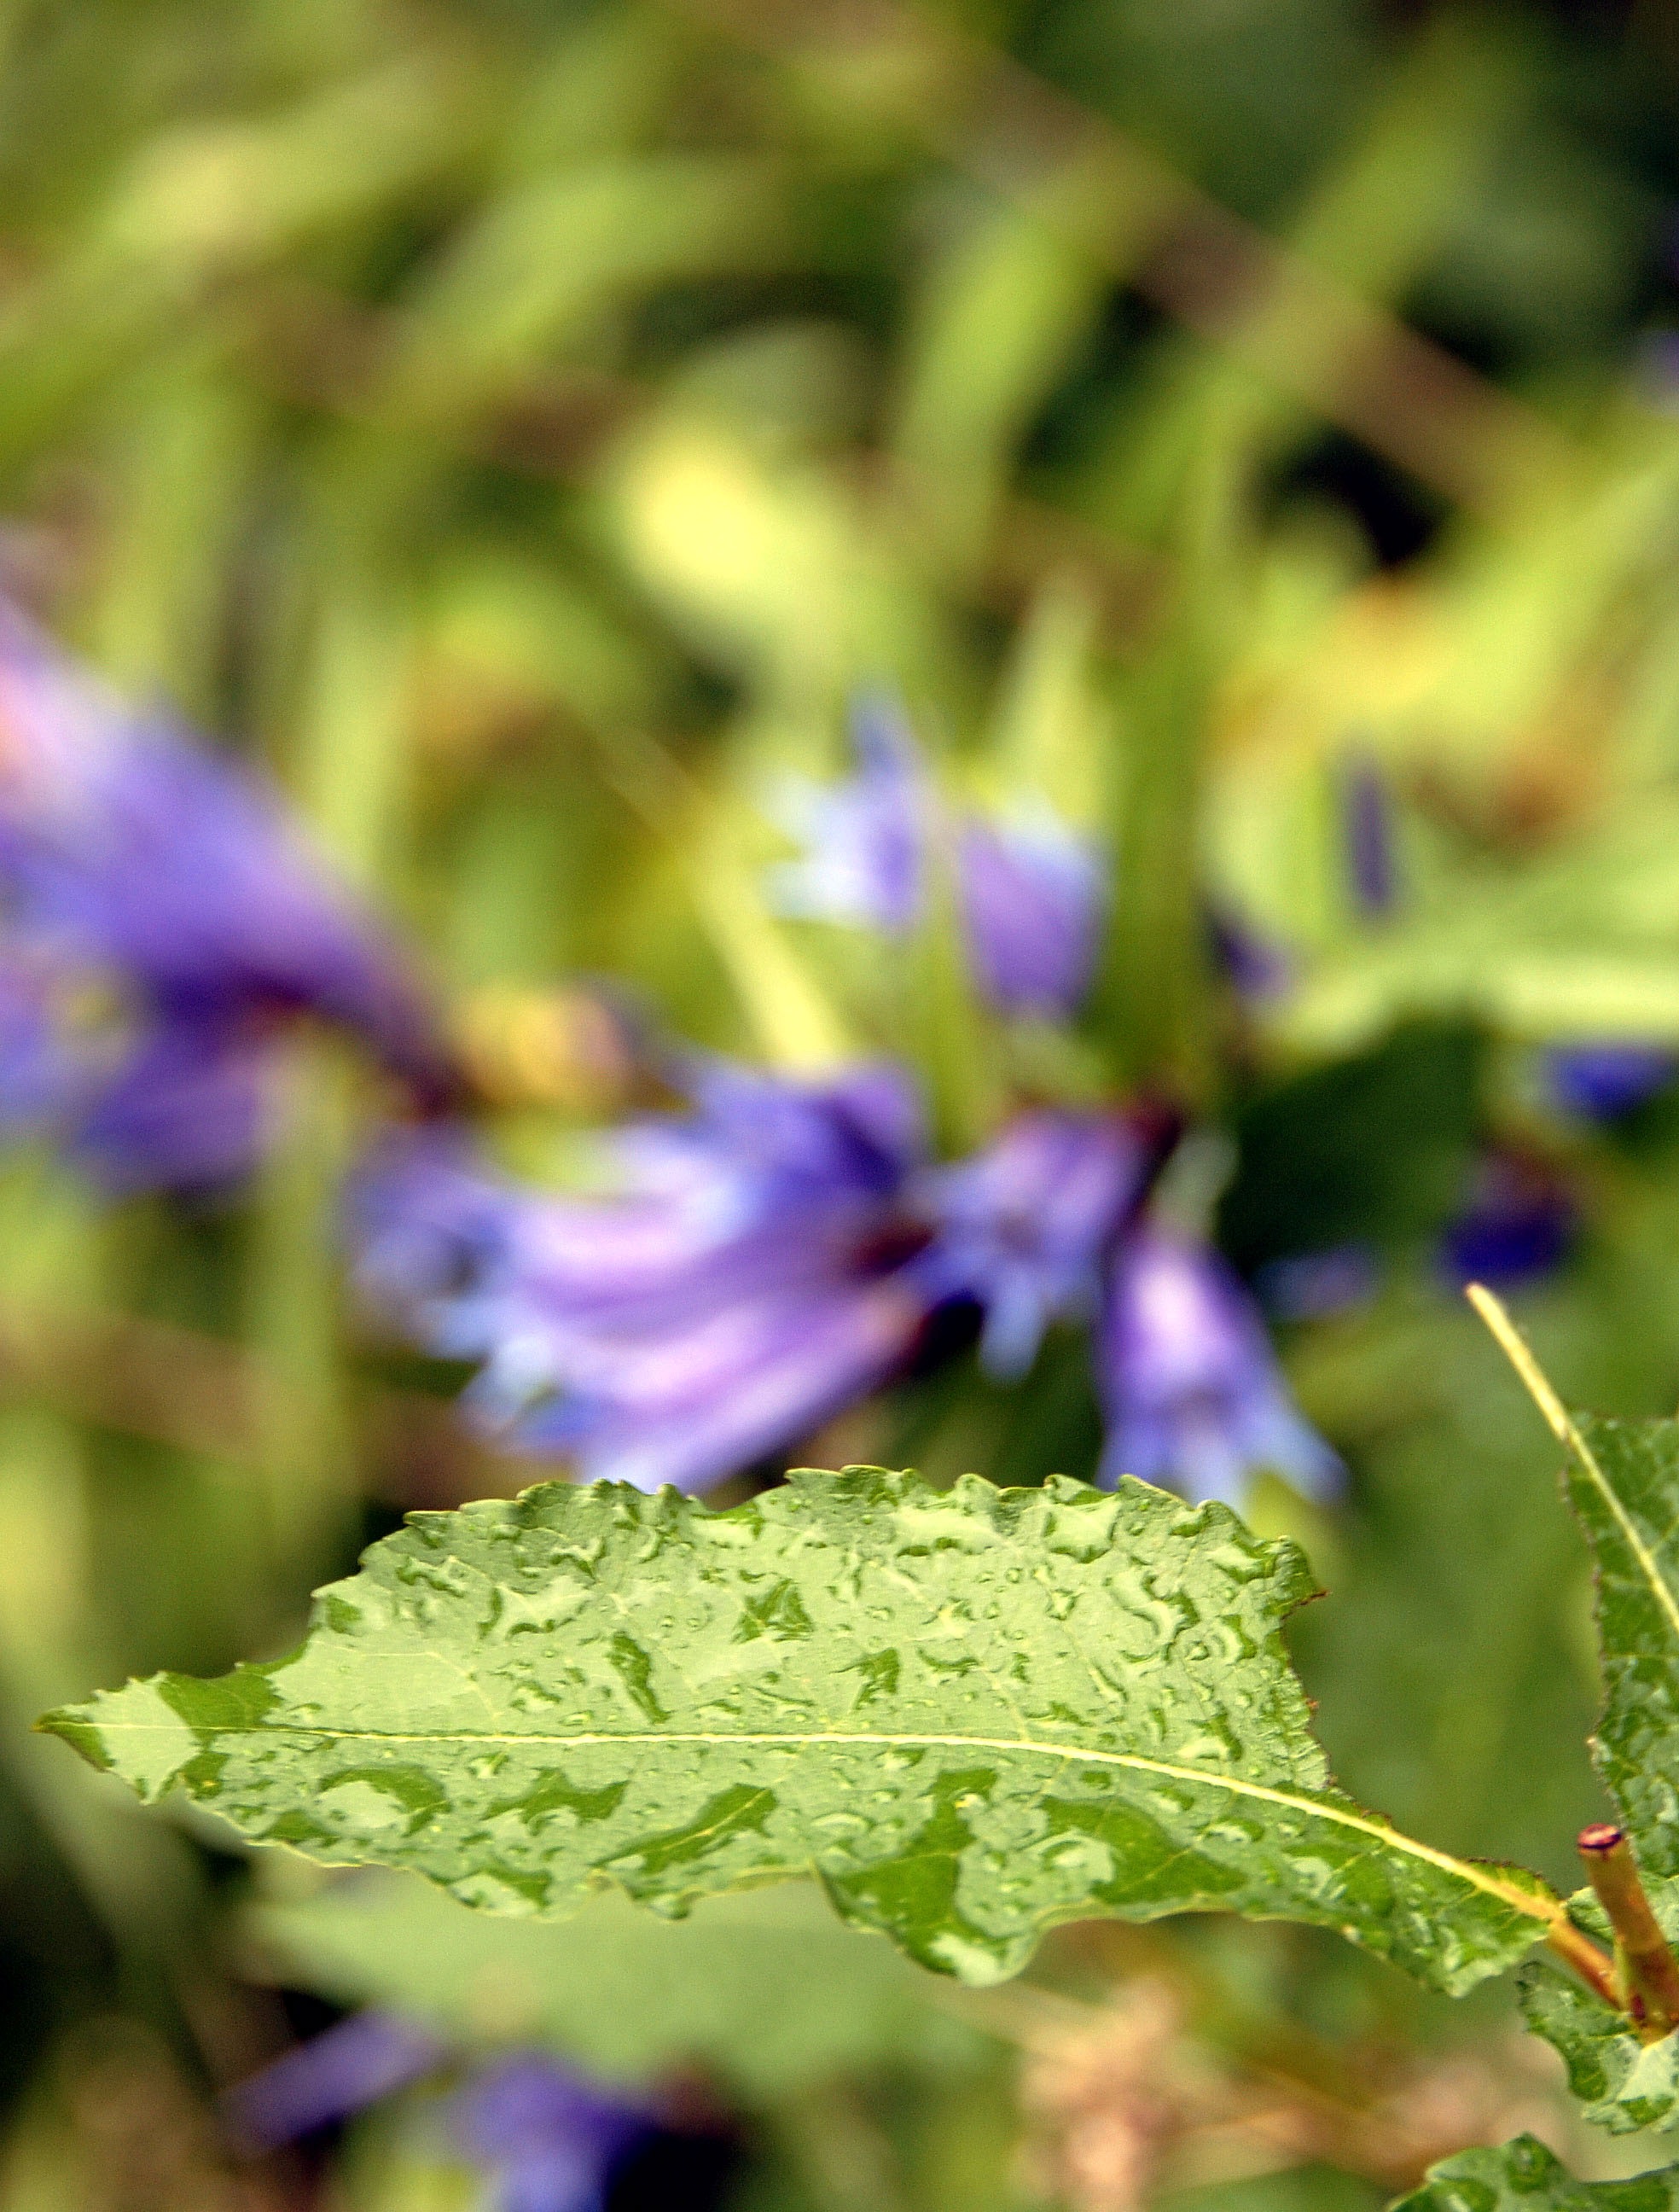
nature, grass, blossom, plant, lawn, meadow, leaf, flower, green, herb, botany, garden, flora, wildflower, close up, sheet, detail, macro photography, flowering plant, annual plant, land plant